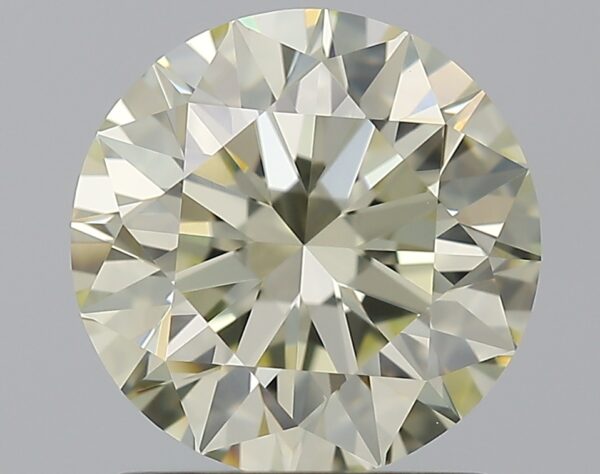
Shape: round
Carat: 1.51
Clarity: VS1
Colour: Q-R
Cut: EX
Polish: EX
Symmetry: EX
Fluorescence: M
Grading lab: GIA
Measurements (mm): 7.3 x 7.34 x 4.56